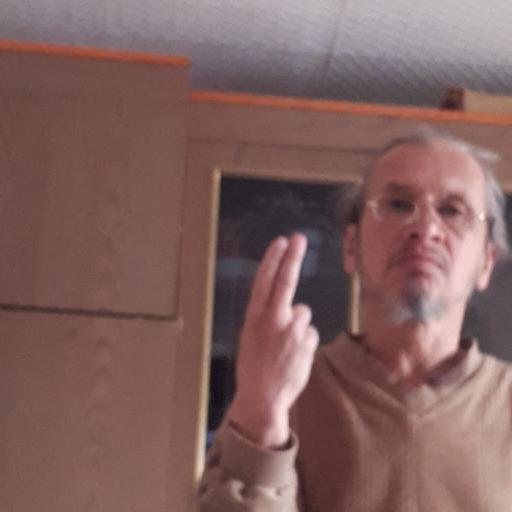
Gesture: two_up_inverted